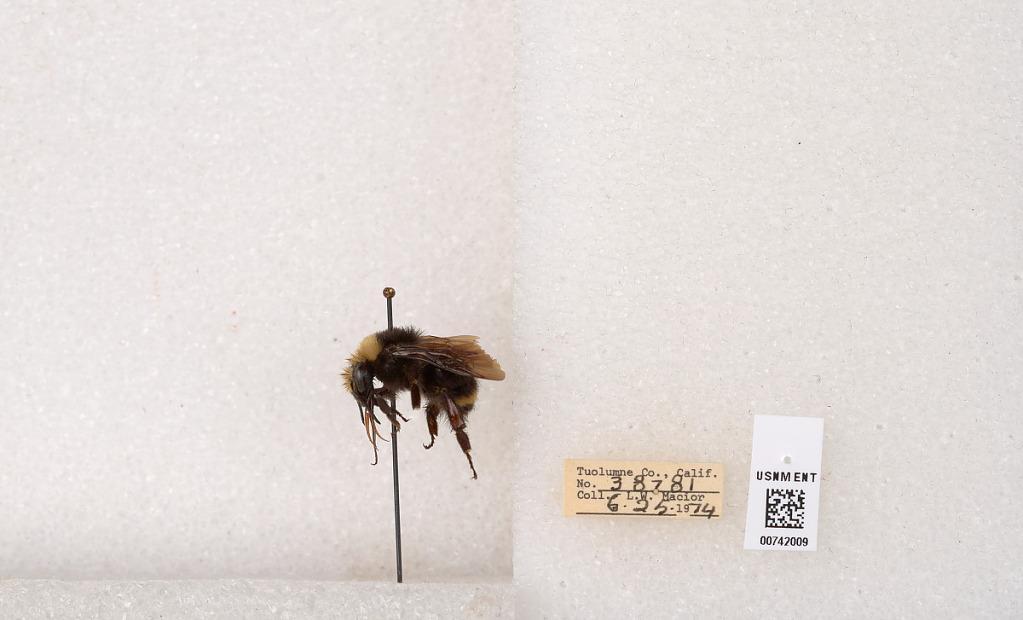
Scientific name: Bombus (Pyrobombus) vosnesenskii Radoszkowski
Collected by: L. Macior
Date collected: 1974-6-25
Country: United States
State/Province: California
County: Tuolumne
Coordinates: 37.9712, -120.228